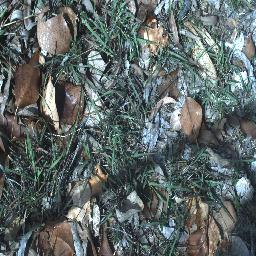
Label: negative